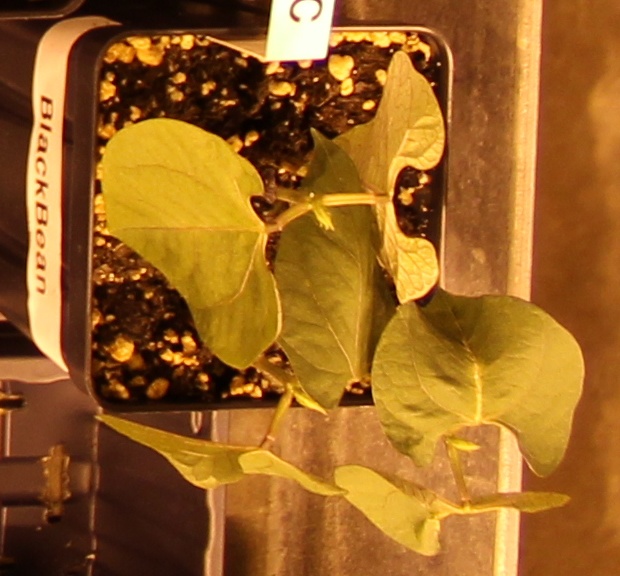
Label: Blackbean